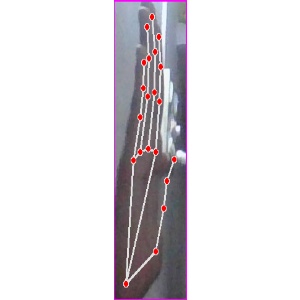
अक्षर: द